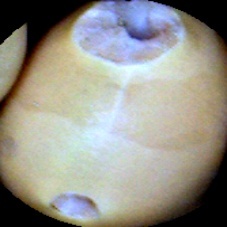
Label: Broken